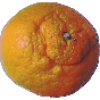
Label: Mandarine 1